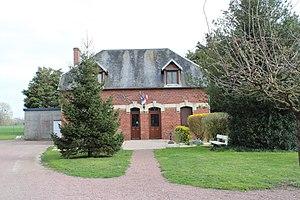
La mairie
Margny-aux-Cerises est une commune française située dans le département de l'Oise en région Hauts-de-France.